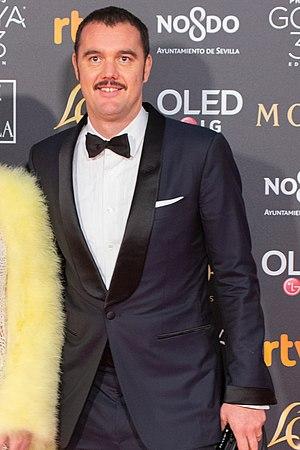
Eduard Grau, né en 1981 à Barcelone, est un directeur de la photographie espagnol.